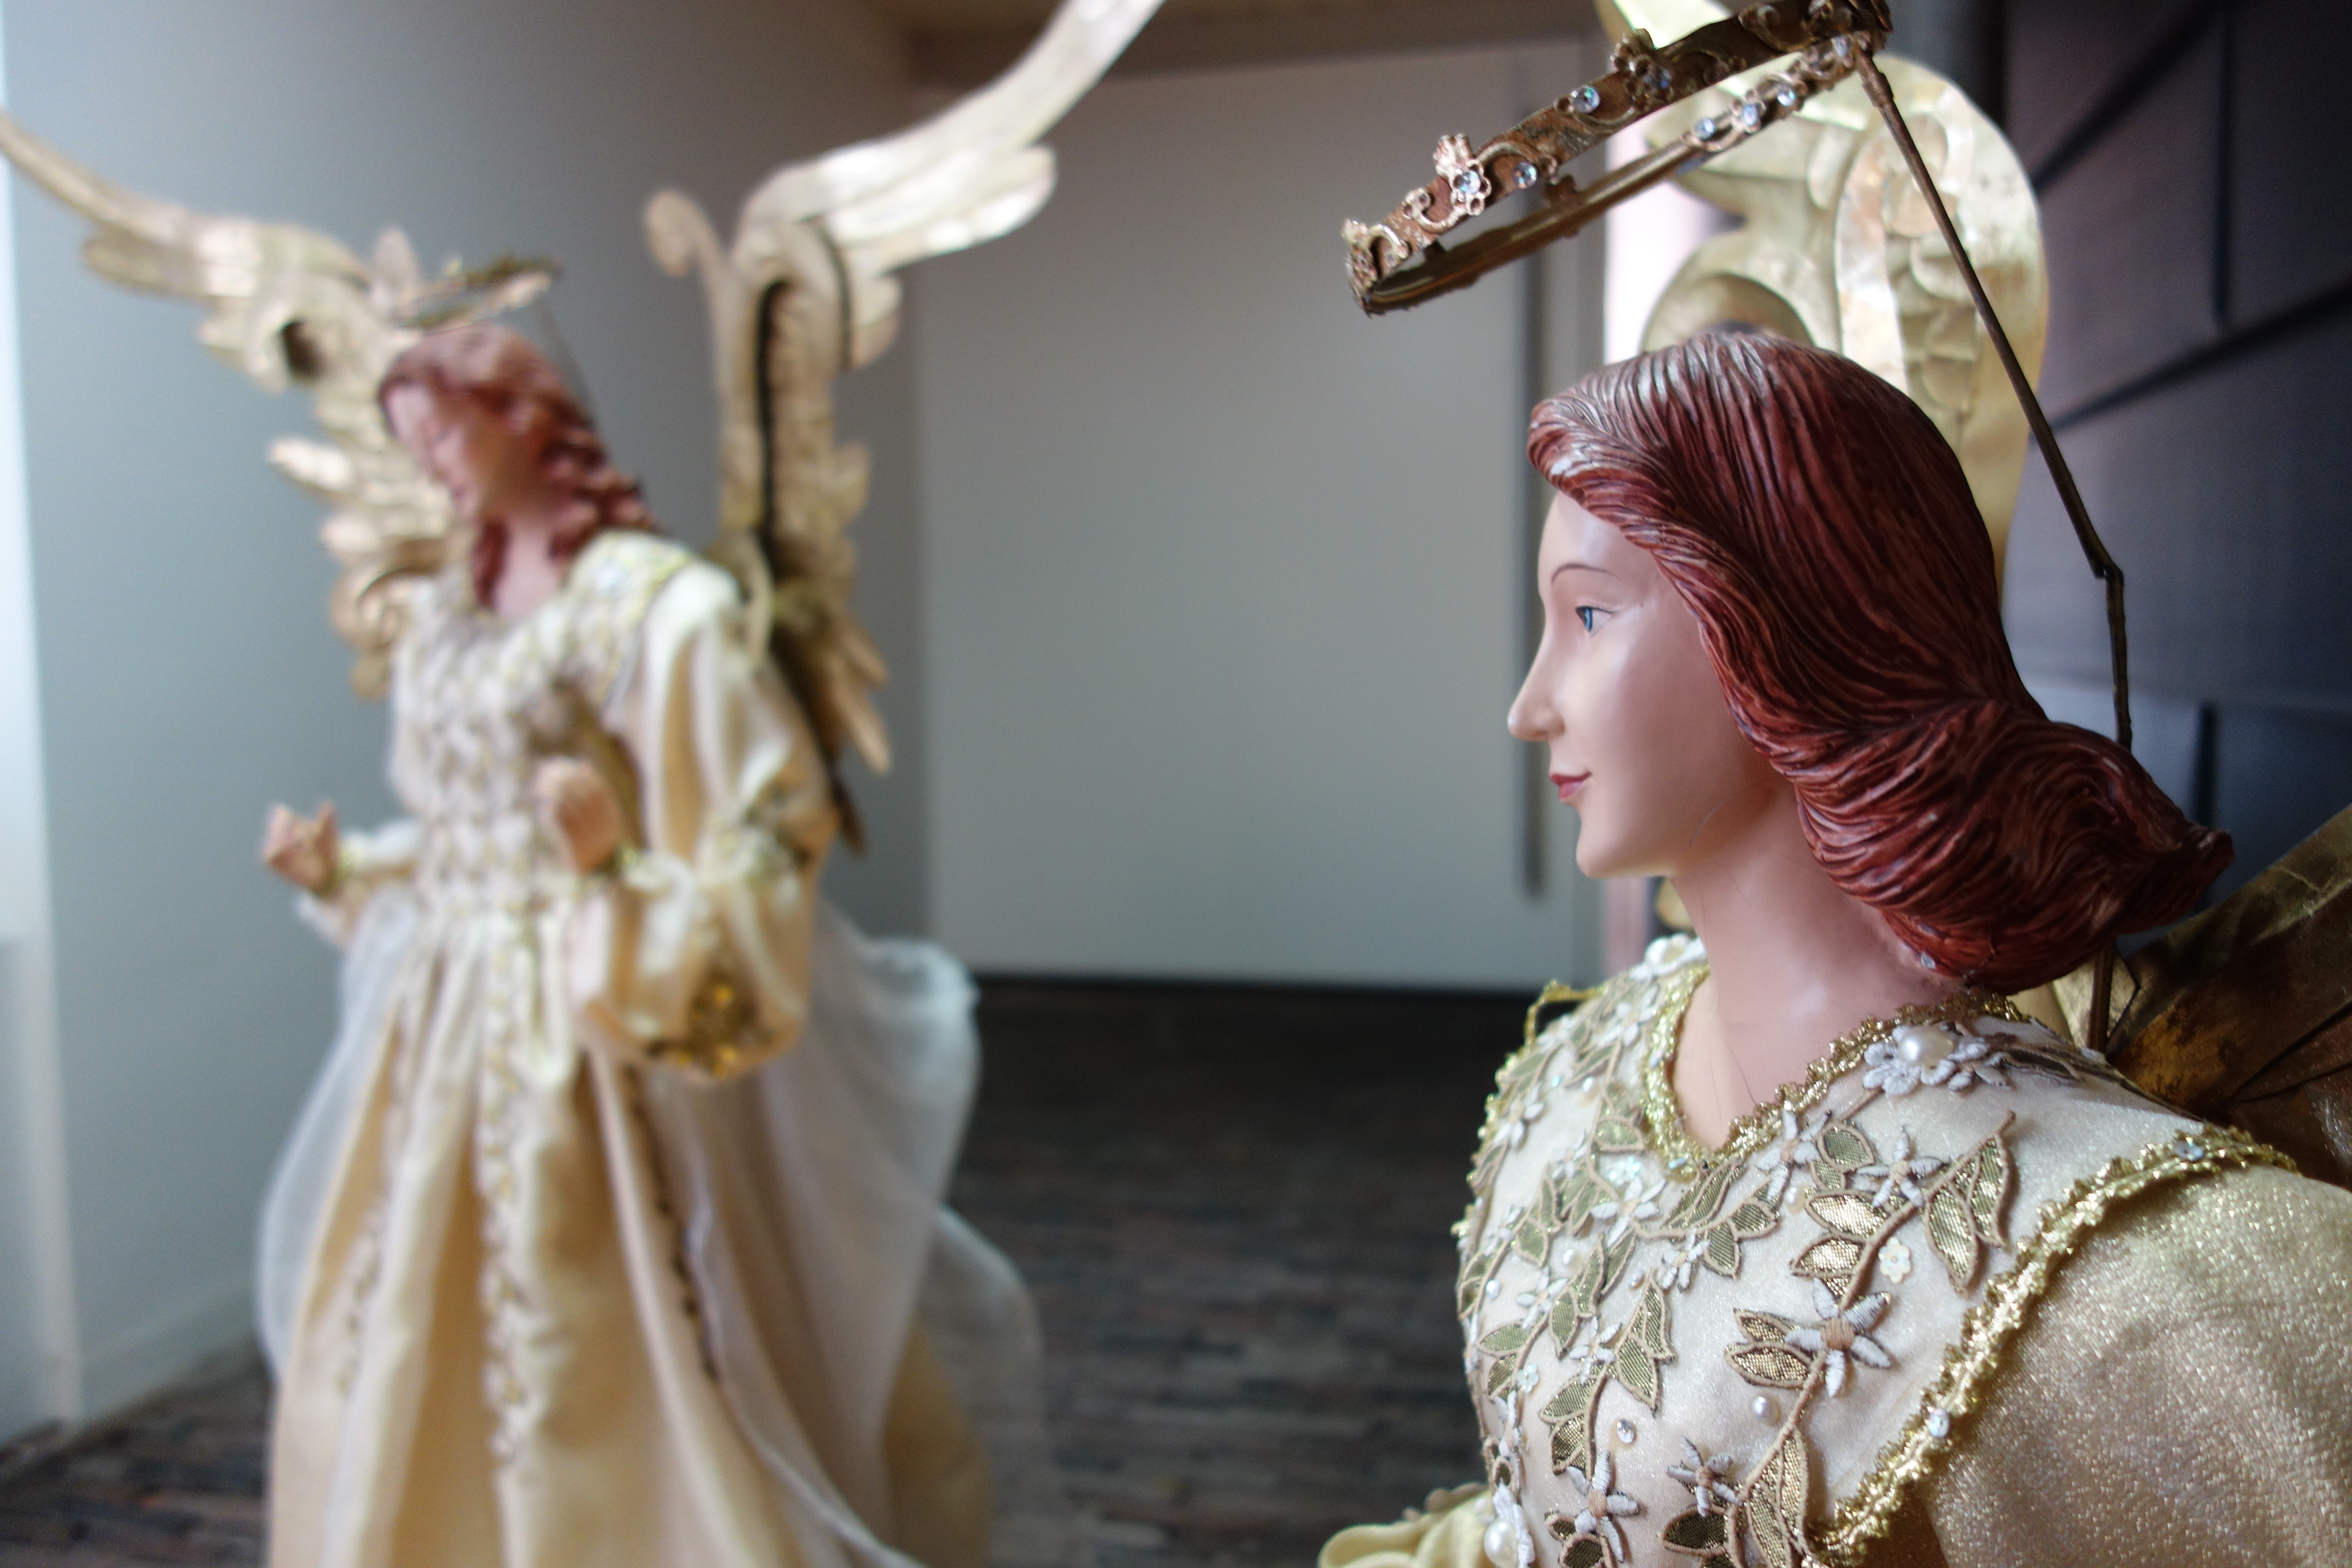
woman, statue, fashion, bride, catholic, angel, dress, gown